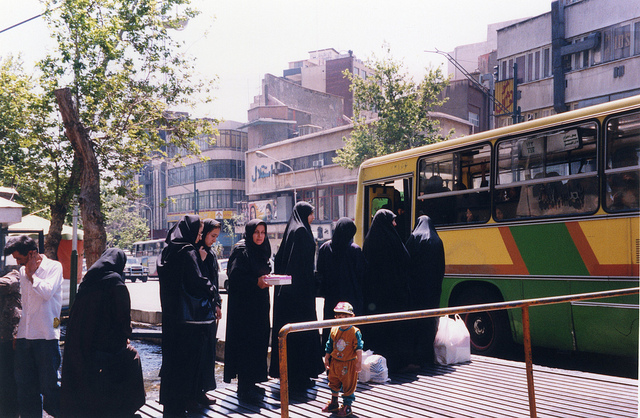
Women in Muslim garb line up to board a bus.

A group of people are lined up in front of a bus.

A group of people in black clothing prepare to board a bus.

Some people that are entering a bus together.

The women in burkas are waiting to board the bus.